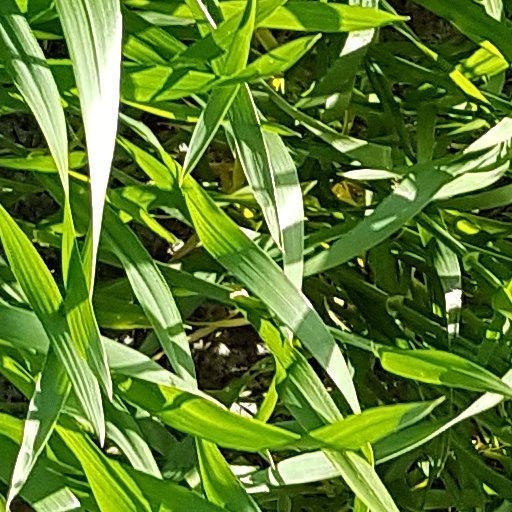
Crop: wheat